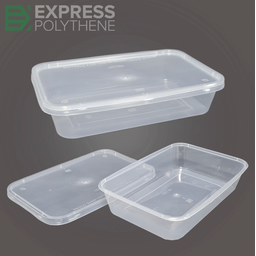
Label: plastic